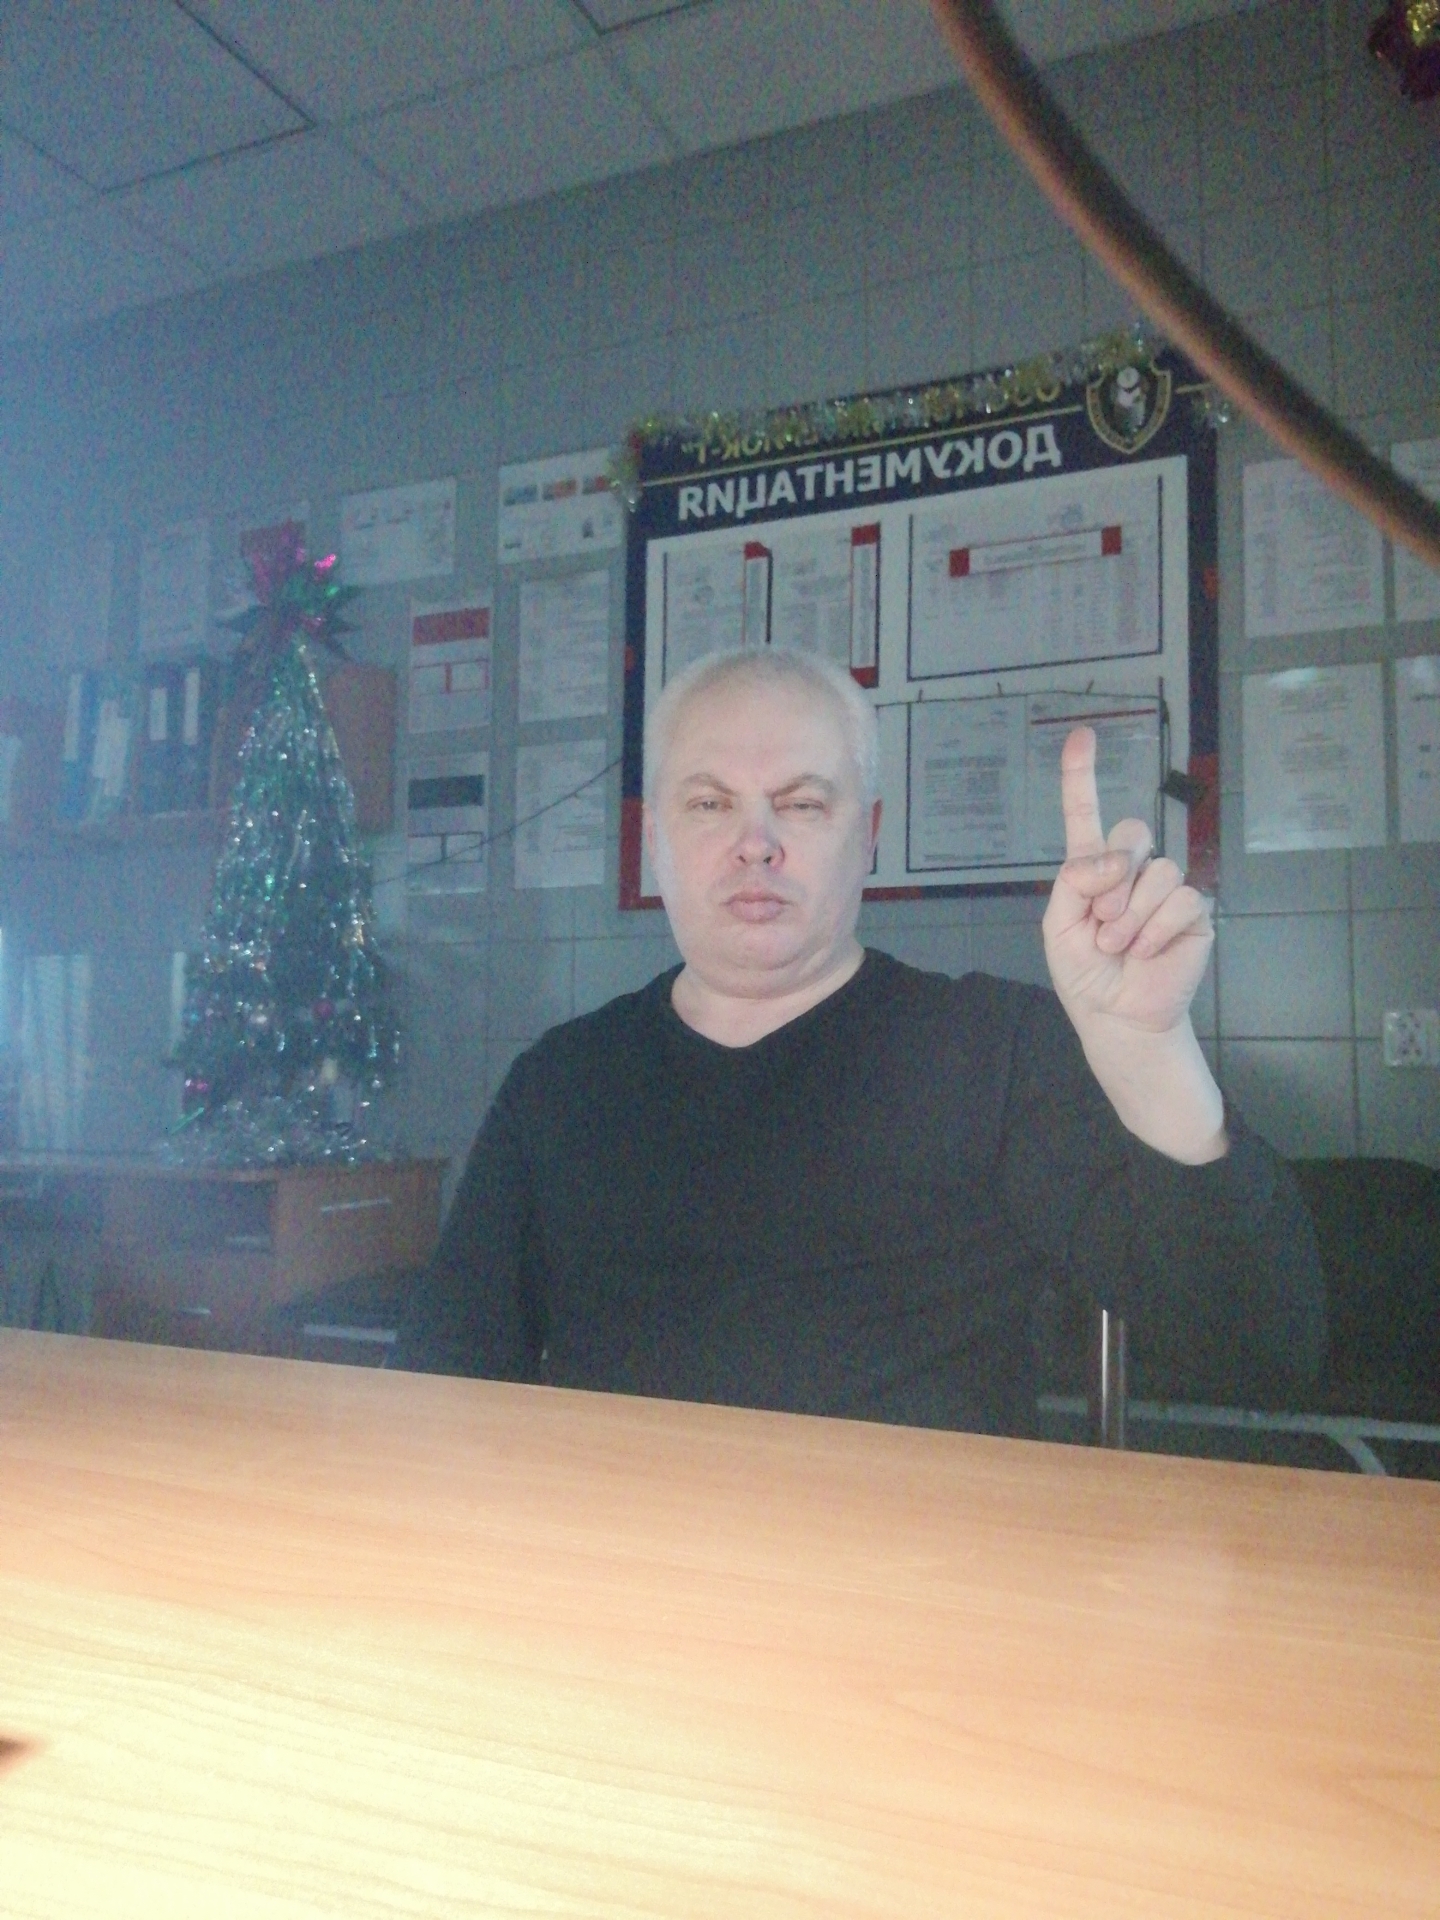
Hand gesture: one